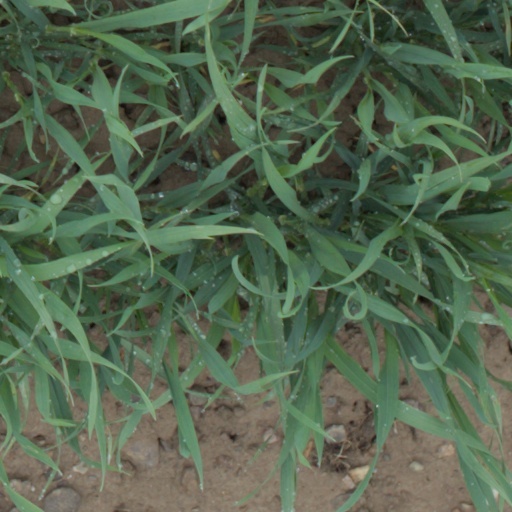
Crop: wheat